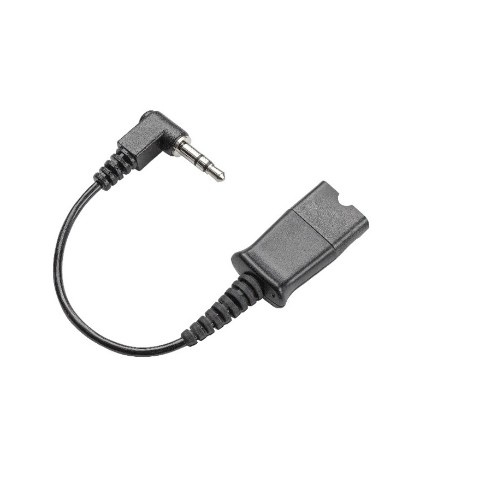
Poly 2.5mm to QD Gold Cable (0.45M)
table.generic tr th {background: #eee;} 2.5mm to QD Gold Cable (0.45M) Description Specifications Features Cable length 0.45 m Brand compatibility POLY Product colour Black Technical details Package weight 300 g Cable length 0.45 m Brand compatibility POLY Product colour Black Ports & interfaces Connector 1 2.5mm Connector 2 QD Gold Weight & dimensions Package weight 300 g Cable length 0.45 m Package width 190 mm Package depth 210 mm Package height 55 mm Packaging data Package weight 300 g Package width 190 mm Package depth 210 mm Package height 55 mm
Brand: HP
Category: Electronics > Electronics Accessories > Cables > Audio & Video Cables > AUX Cables